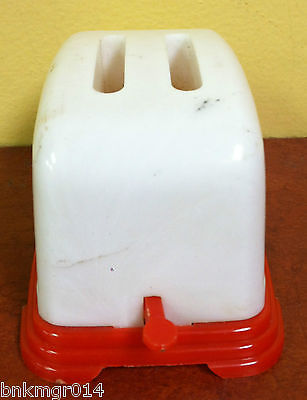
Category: toaster